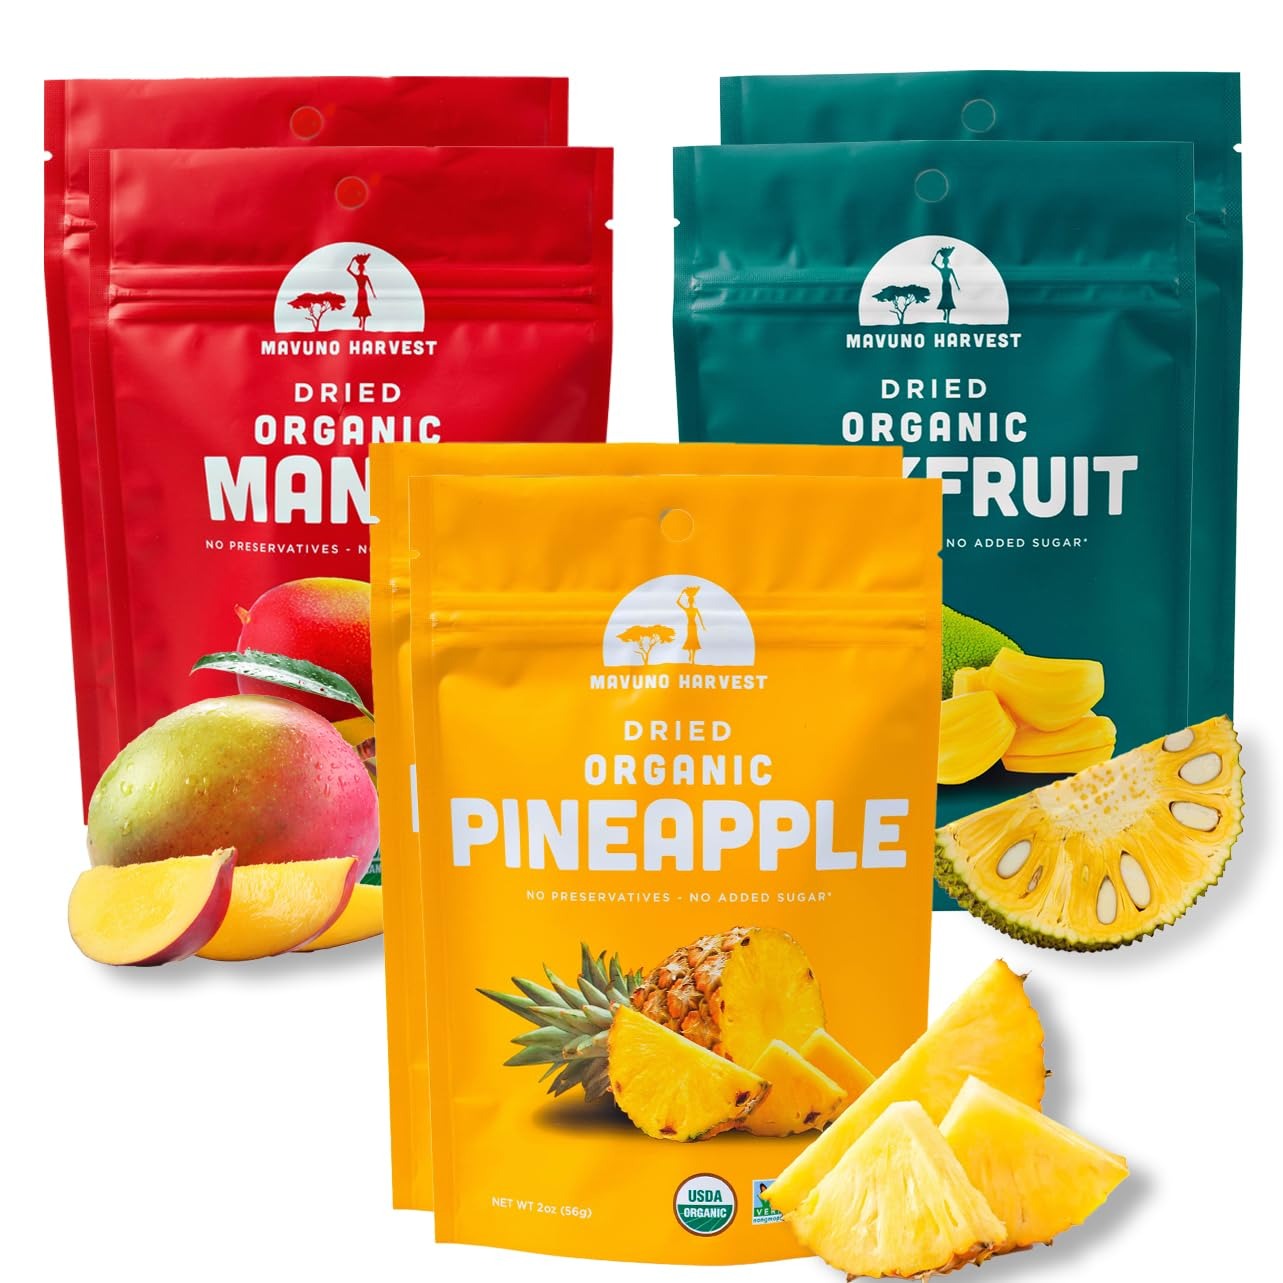
Item Name: Mavuno Harvest Organic Dried Fruit Variety Pack | Dried Mango, Pineapple, and Jackfruit | Healthy, Vegan, No Sugar Added, Non GMO Snacks for Kids & Adults | 2 Ounce, Pack of 6
Bullet Point 1: ORGANIC DRIED FRUIT - Enjoy the sweet taste of nature's best snacks! Our variety snack packs contain delicious tropical dried fruit and are the perfect healthy, nutrient-packed snack for when your mind and body just need that extra boost on-the-go!
Bullet Point 2: HEALTHY SNACKS - We all just want a tasty, healthy snack to treat ourselves to. What could be better than a selection of mouthwatering mango, jackfruit, and pineapple? Rich in nutrients, antioxidants, and potassium, enjoy each satisfying bite of nature’s sweet gifts.
Bullet Point 3: VARIETY SNACK PACK - Resealable snack pack keeps your dried fruit fresh and delicious, perfect for keeping in the car, taking to work, or giving the kids as the best school snack ever! When you want a grab ‘n go snack but don’t want the junk, Mavuno Harvest is the perfect choice.
Bullet Point 4: ALL NATURAL - Mavuno Harvest Dried Fruit are USDA Organic and completely natural, with no funky ingredients you can’t pronounce and no added sugar. Vegan, Gluten free, and Non GMO Project Verified, these organic fruits are a natural snack that will leave you feeling full, refreshed and happy.
Bullet Point 5: MAVUNO HARVEST - Ethically sourced. Naturally delicious. Making a difference with every bite. Mavuno Harvest partners directly with rural farmers in Ghana to avoid waste and sell their full harvest. Grown with care and love by rural African farming communities, Direct Trade practices help African farmers build sustainable businesses that positively impact their communities.
Value: 12.0
Unit: Ounce

Price: 25.2